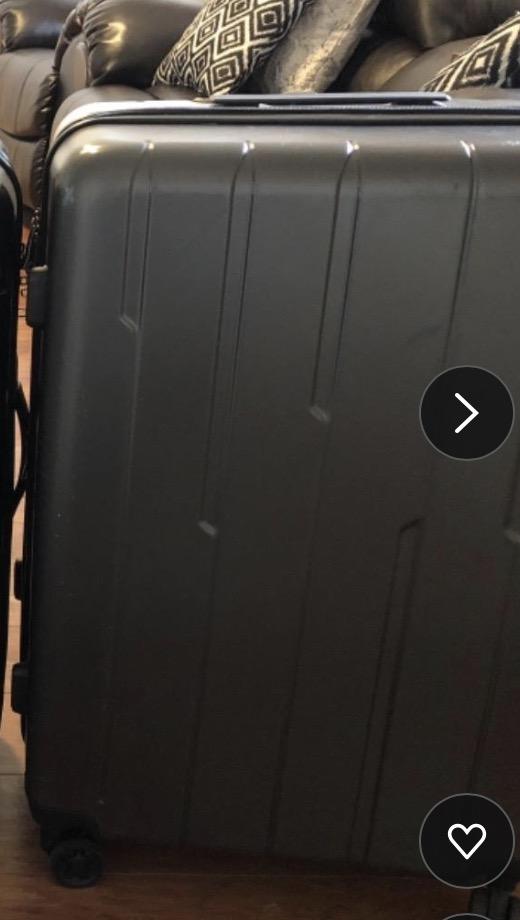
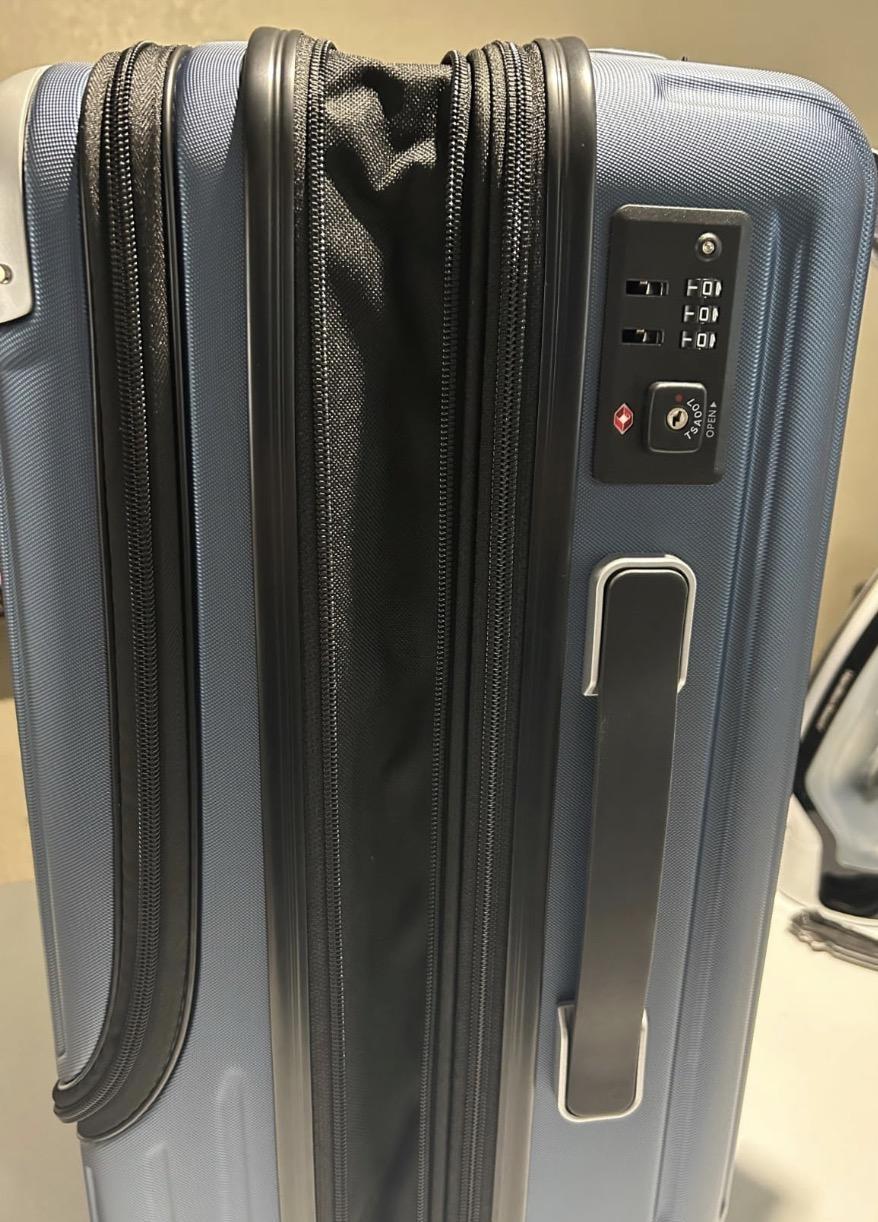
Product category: items_tea
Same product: no